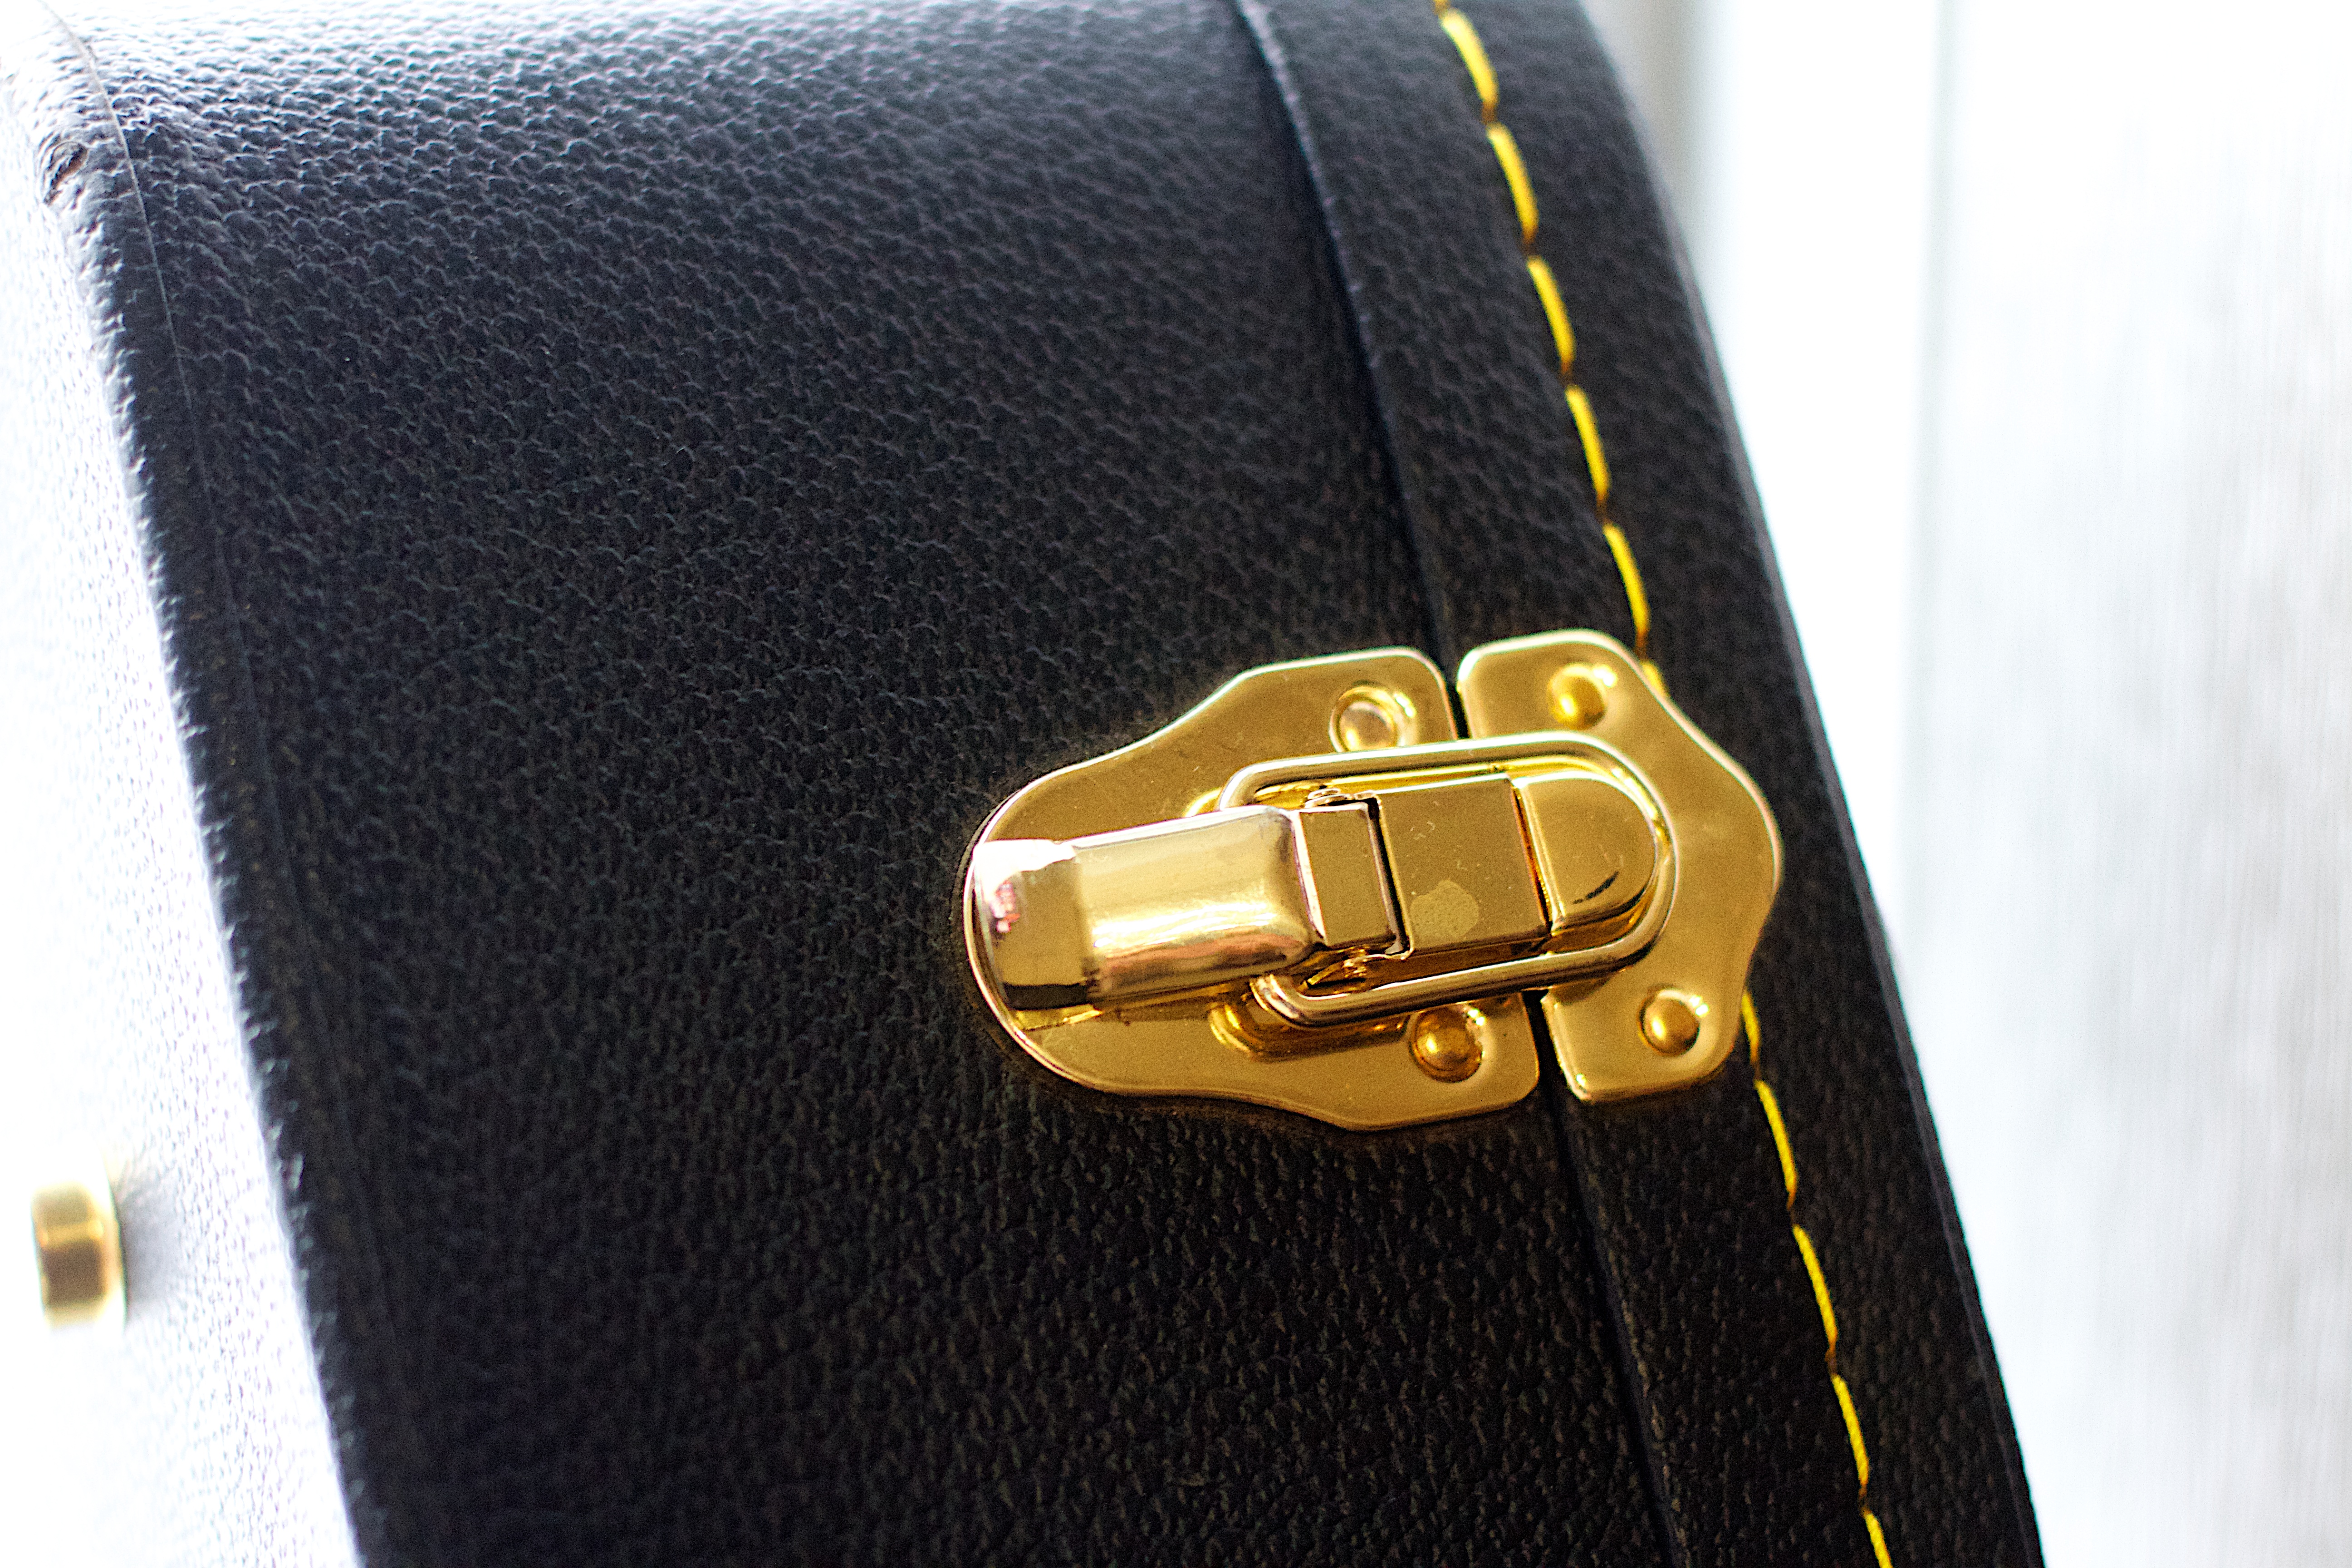
hand, leather, chain, handbag, wallet, brand, textile, zipper, strap, fashion accessory, coin purse